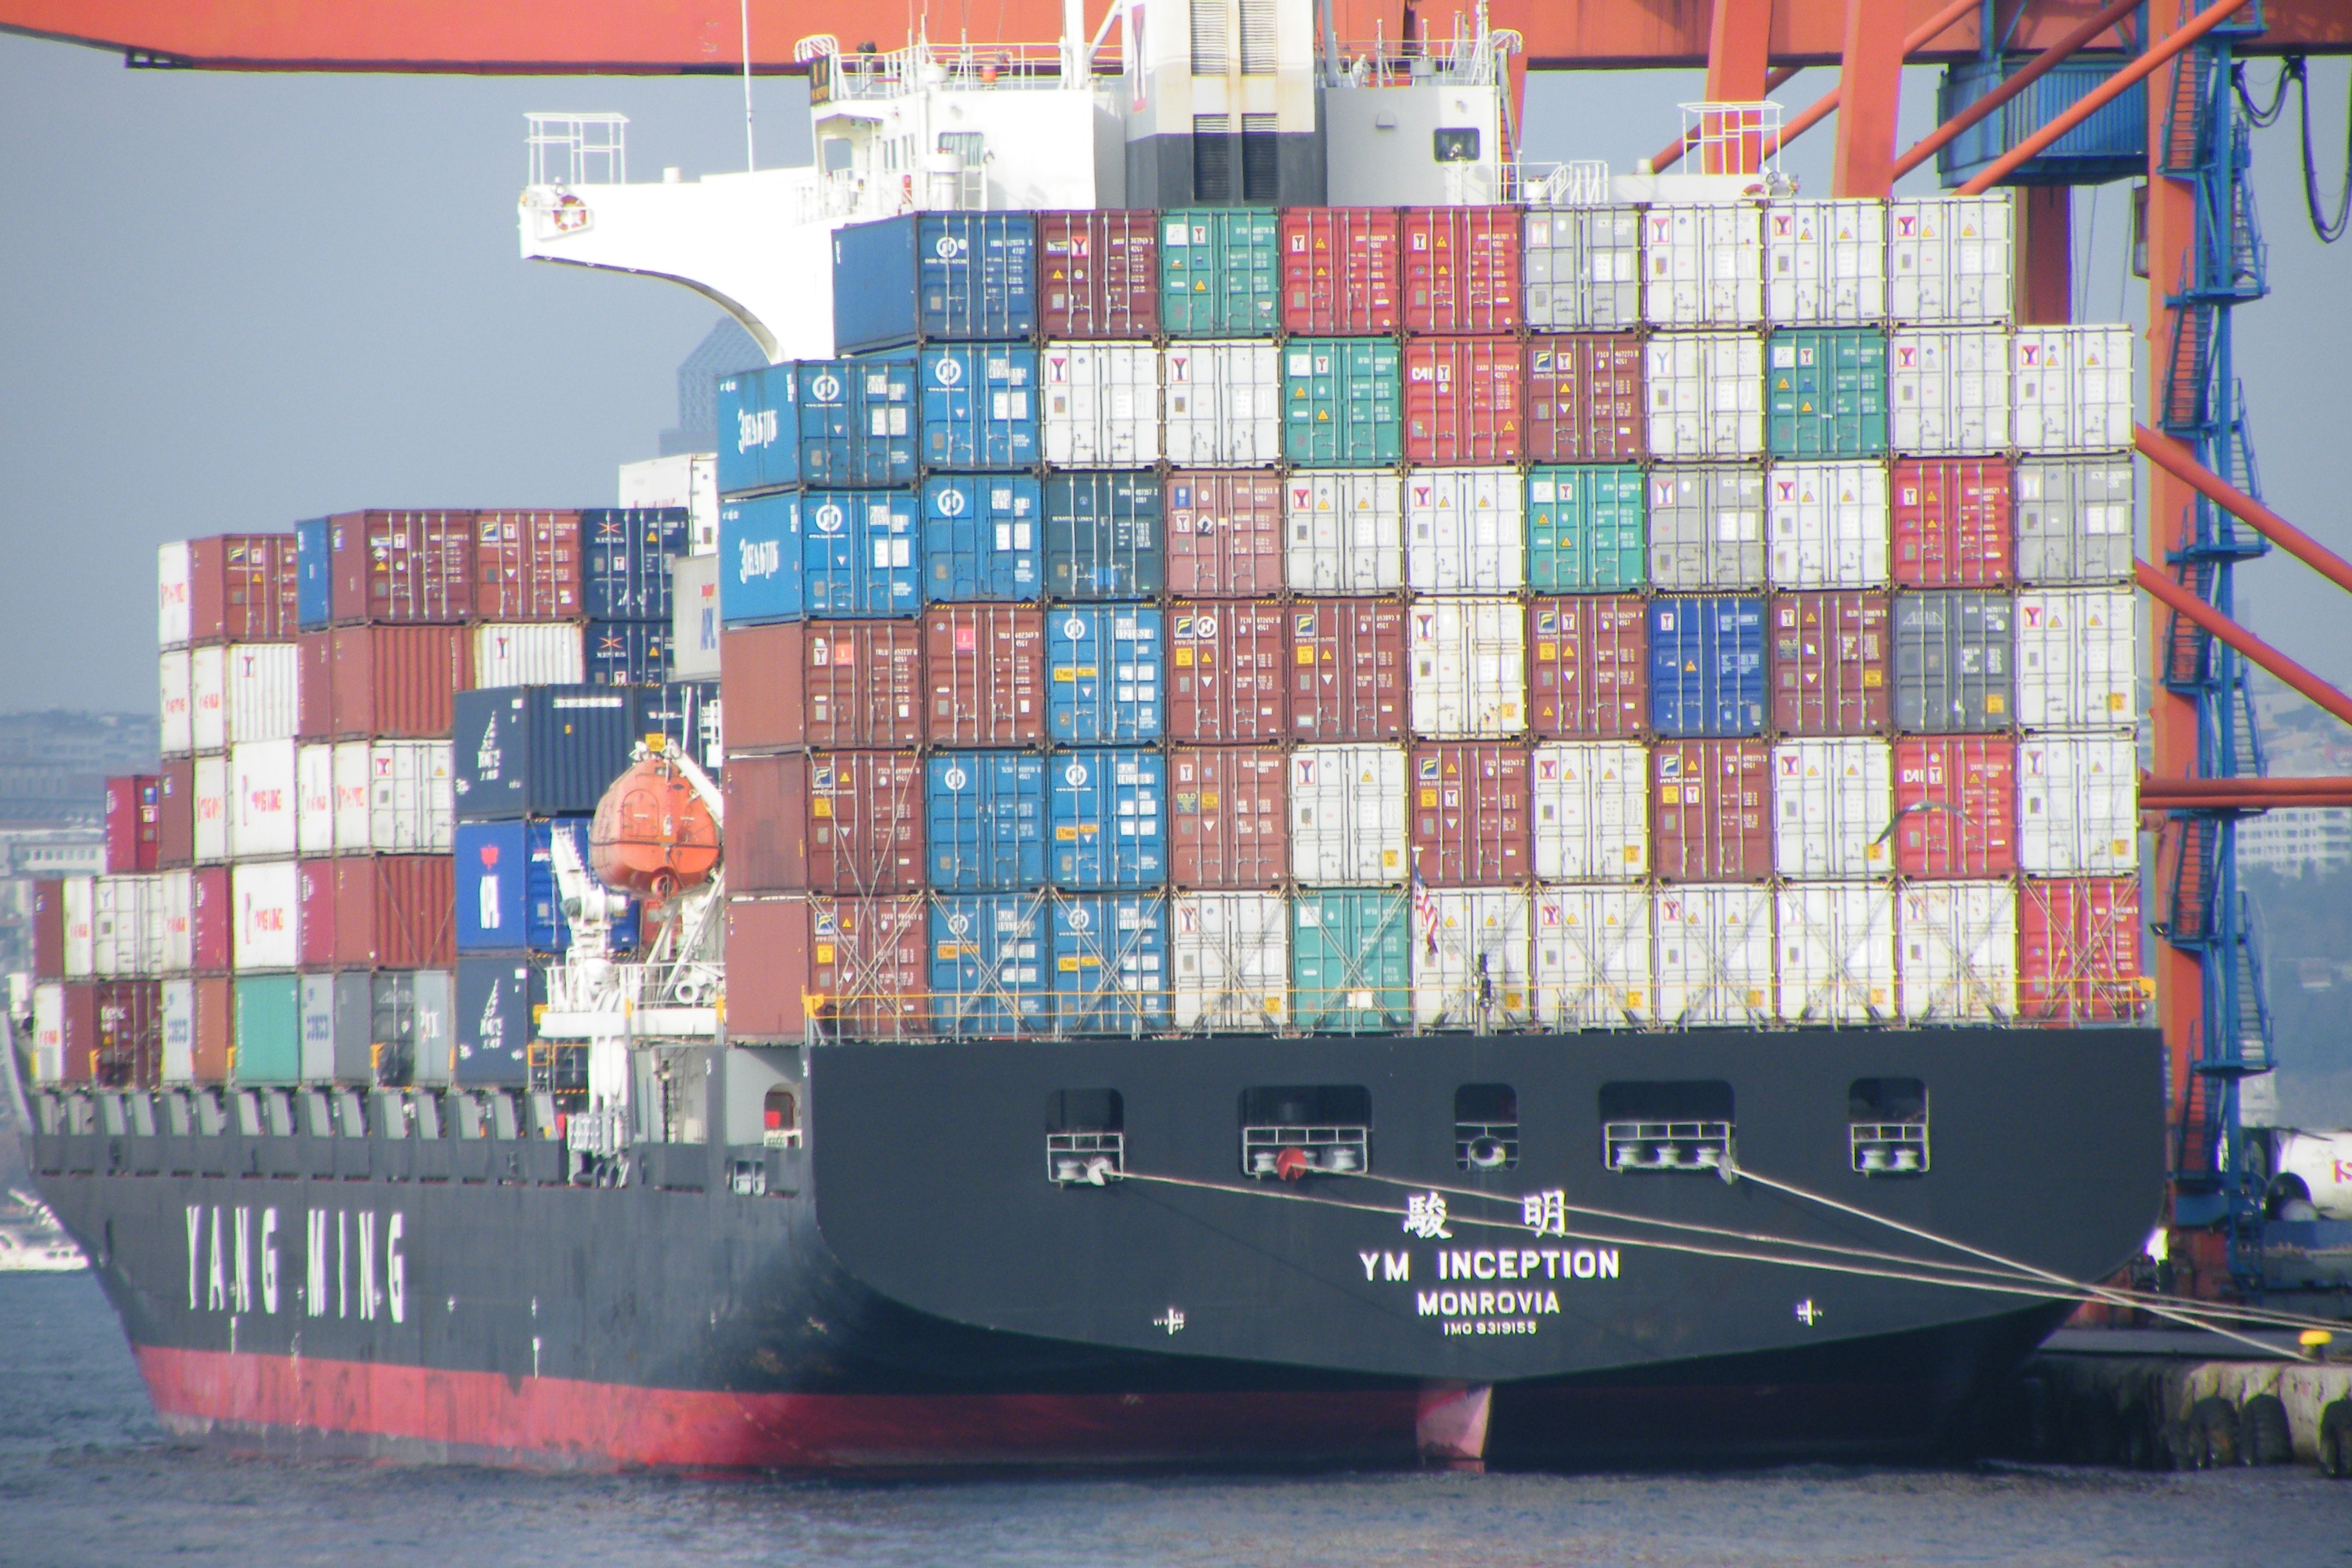
ship, vehicle, port, cargo ship, watercraft, load, logistics, container ship, freight transport